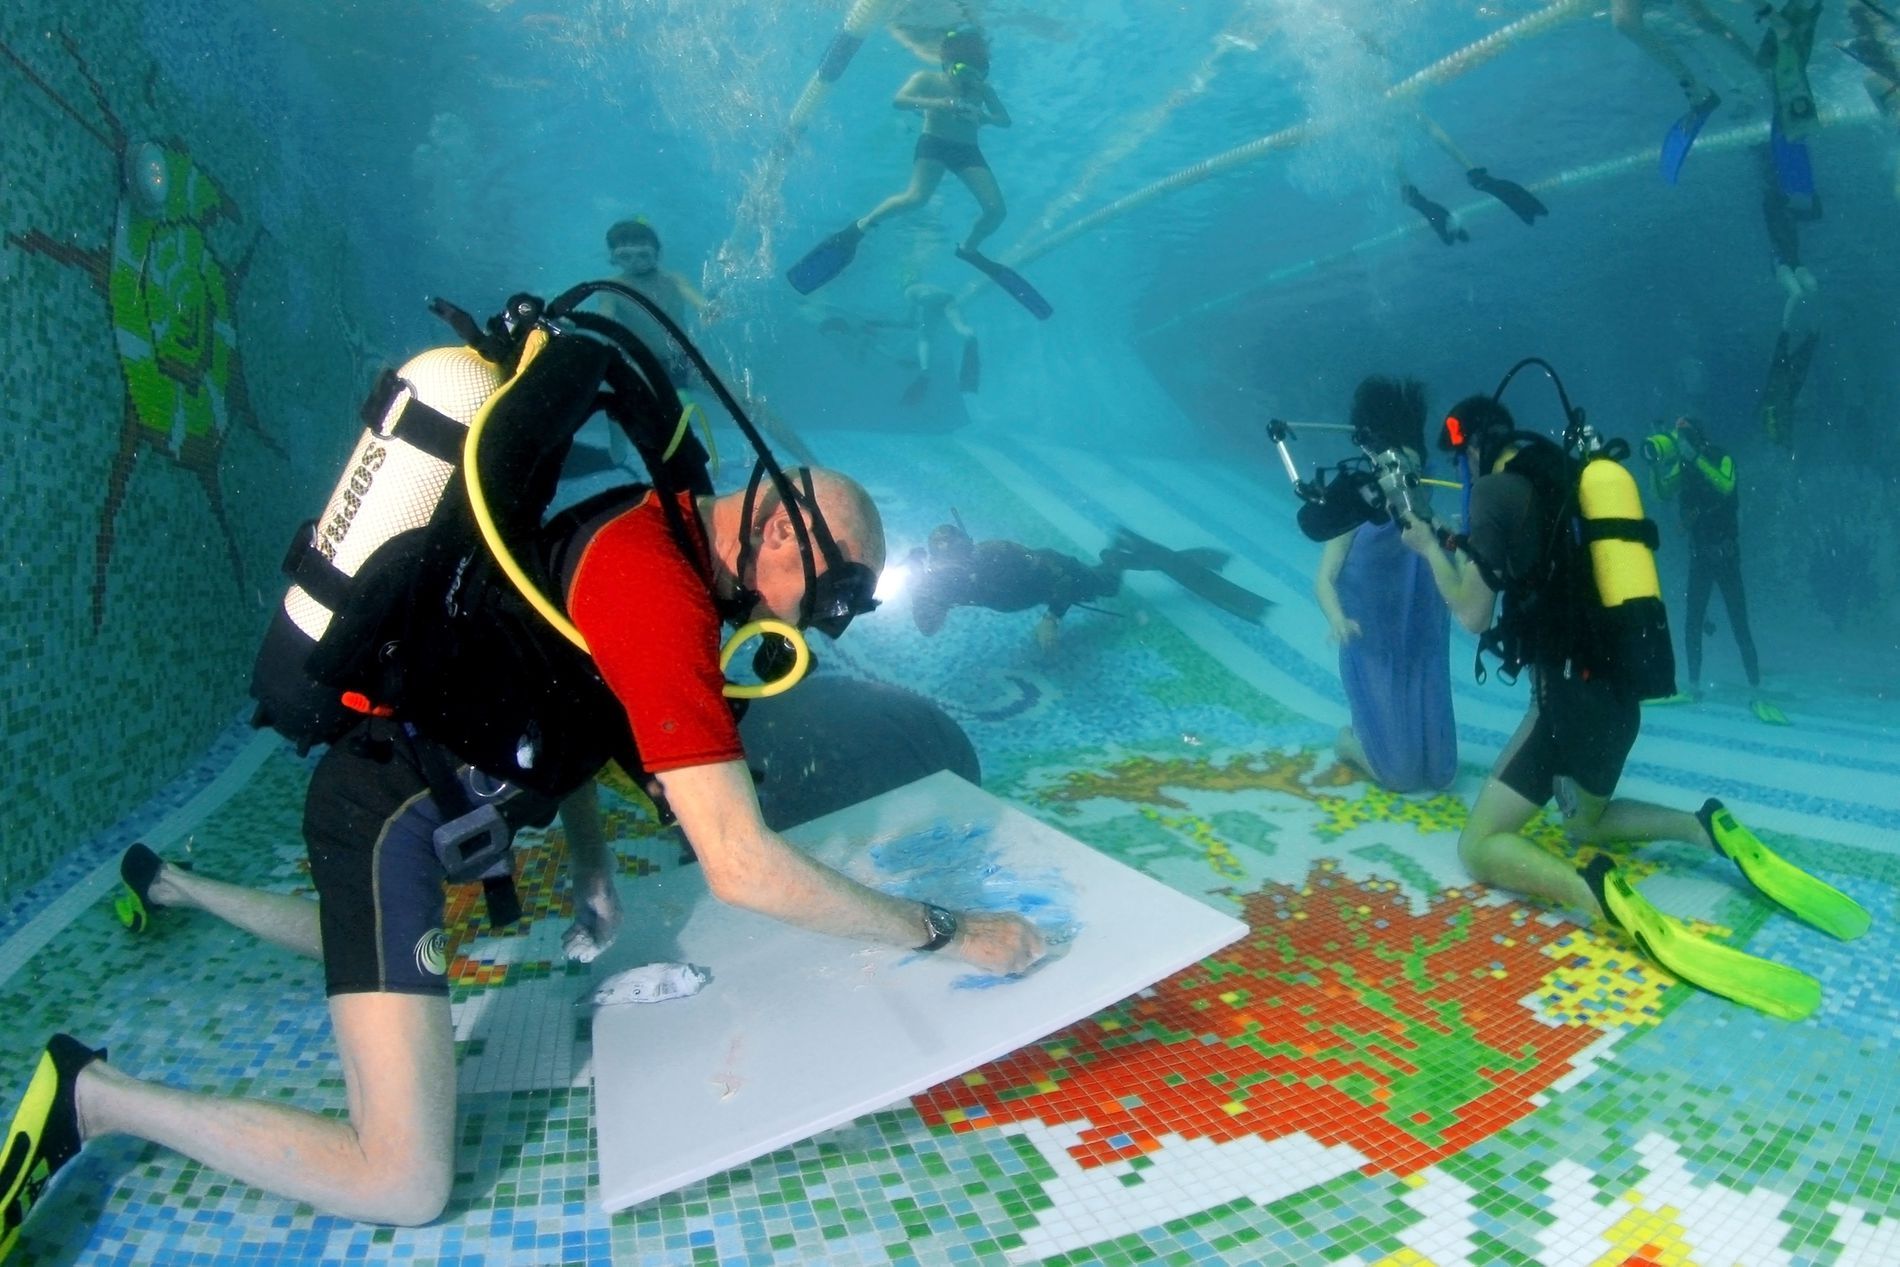
Underwater Painter
The image shows a scuba diver painting on a canvas at the bottom of a swimming pool. Another diver with a camera is capturing the scene, while several people swim in the background. The pool floor features a colorful design, and the water is clear, allowing visibility of all elements.
The scene takes place underwater in a swimming pool, where a scuba diver is painting on a canvas. Another diver is photographing the moment, while swimmers move in the background. The clear water and bright lighting highlight the colorful floor, creating a unique and artistic atmosphere. The mood is creative and adventurous, blending art with underwater exploration.
Labels: Nature, Outdoors, Water, Adventure, Leisure Activities, Person, Scuba Diving, Sport, Wristwatch, Swimming, Water Sports, Helmet, Clothing, Footwear, Shoe, Underwater, Head, Glove, Aquatic, Lifejacket, Vest, Sea, Diver, Swimmer, Camera, Air Tank, Canvas, Paint Tube, Air Tanks., Cameras
Camera: Canon Canon EOS 350D DIGITAL
Lens: 8.0 mm, (65535) 8mm
Aperture: F13
Exposure: 1/15 sec
ISO: 400
Focal length: 8.0 mm